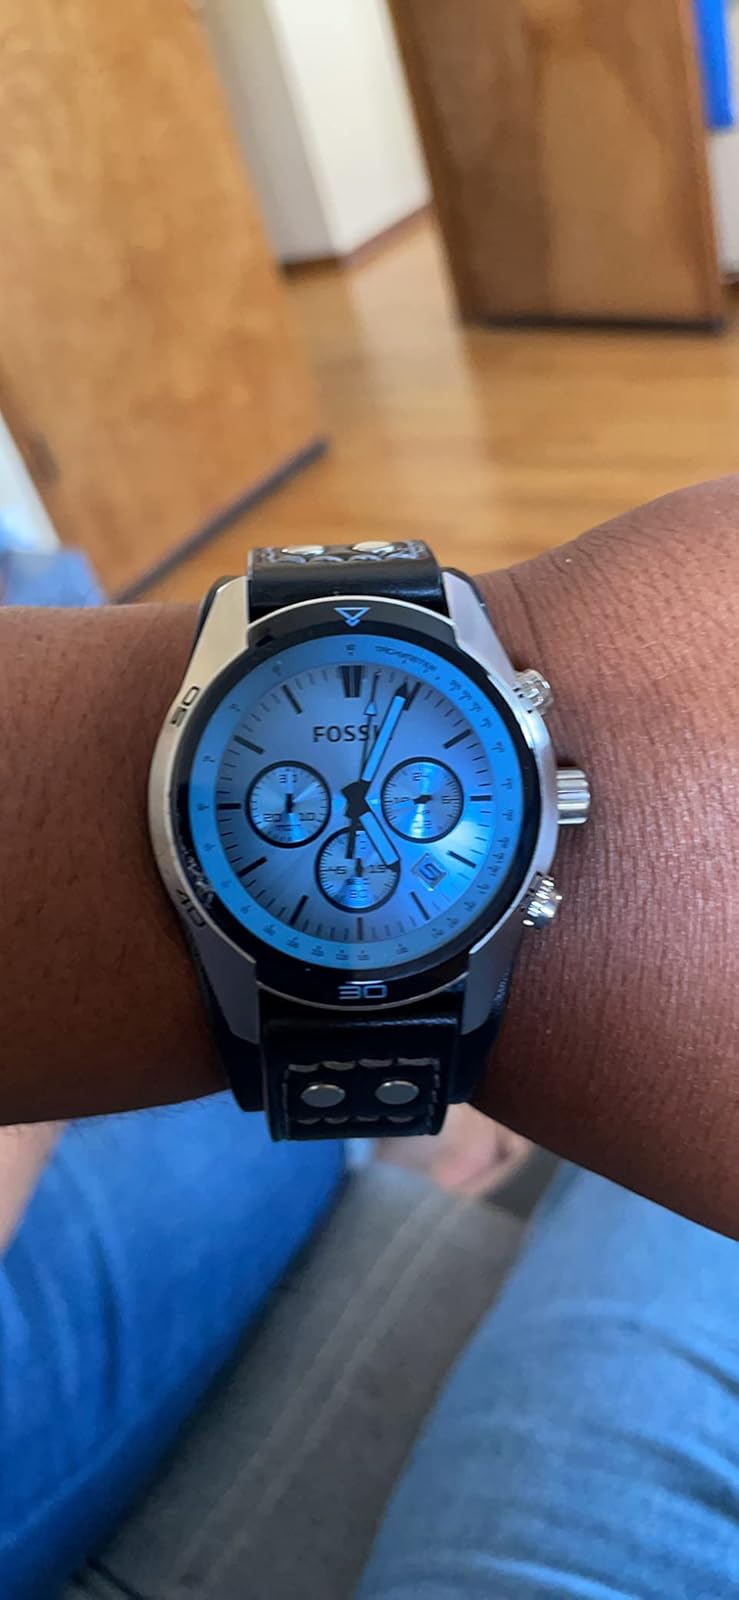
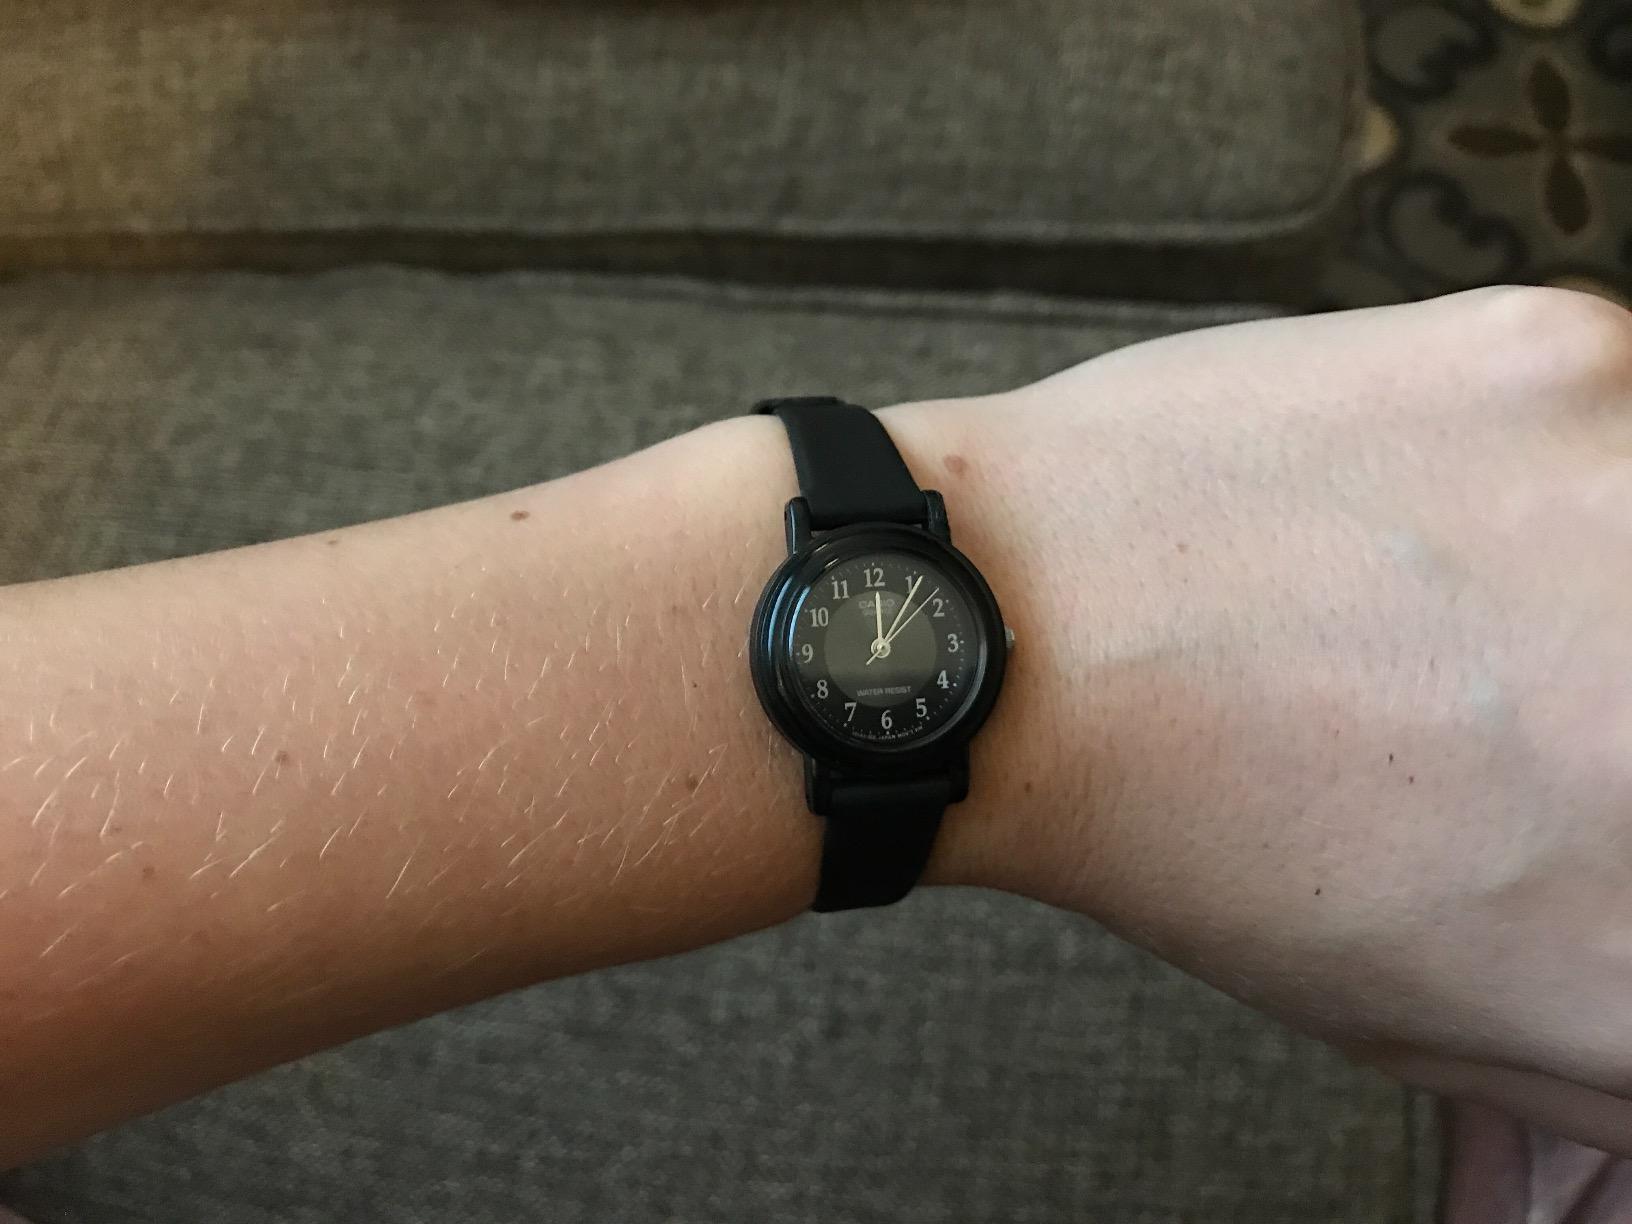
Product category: accessories_watch
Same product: no